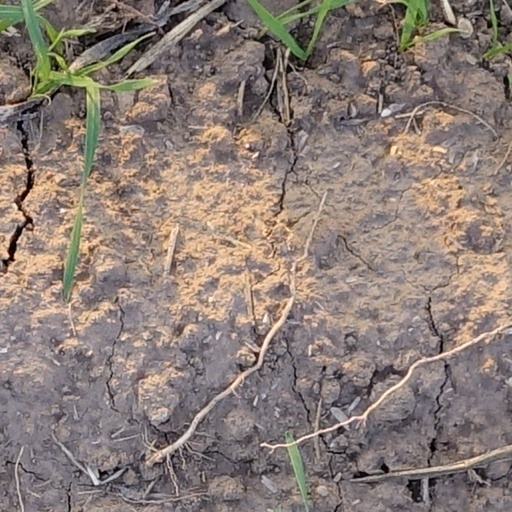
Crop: wheat